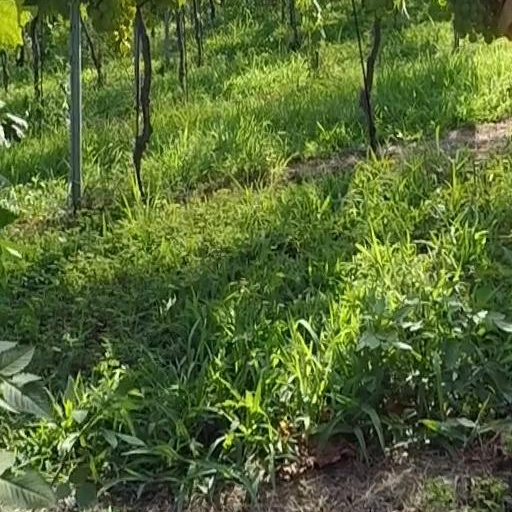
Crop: grape